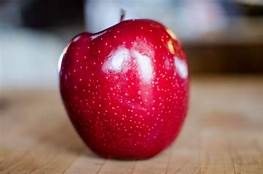
Label: apple